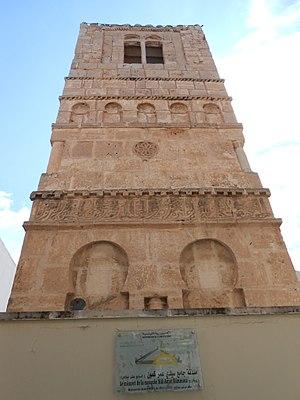
Mosquée de Sidi-Amor This is a photo of the protected monument identified by the ID 61-15 in Tunisia.